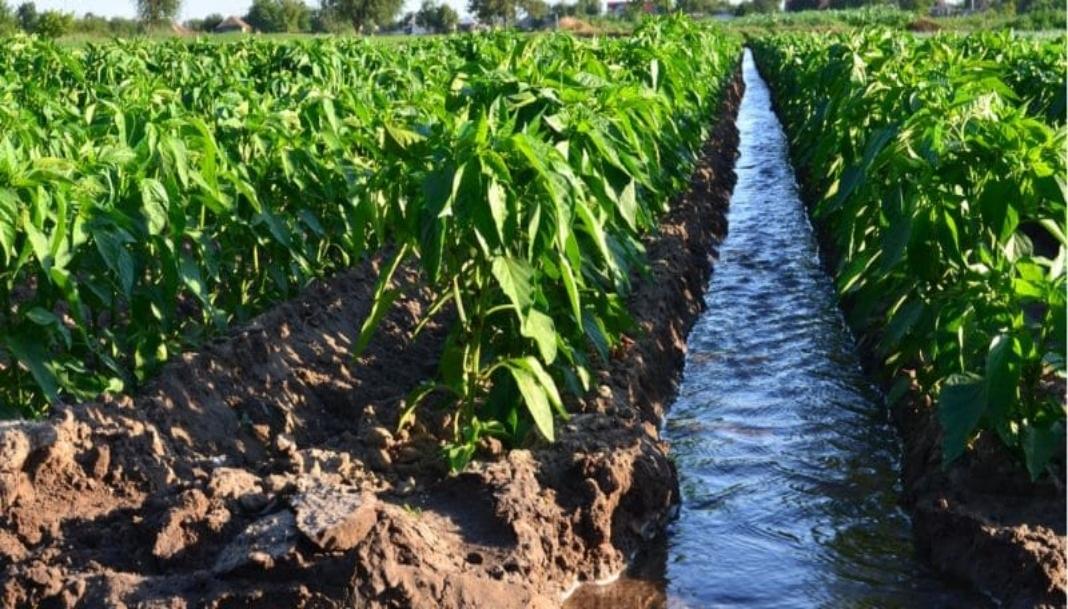
Mistari ya mimea yenye afya imepangwa kwa usahihi kwenye ardhi tambarare huku mfereji wa maji ukikata katikati ukisambaza unyevu muhimu. Majani yanaangaza kwa kijani kibichi yakidhihirisha matunzo bora. Mpangilio huu huleta taswira ya kilimo kilichopangiliwa. Tija ya mazingira na dhamira ya uzalishaji wa chakula bora.